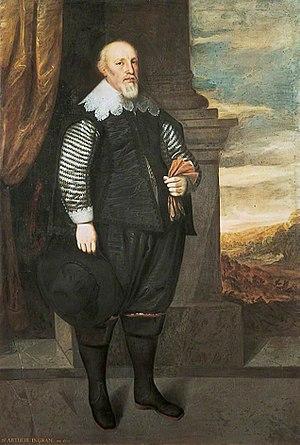
La circonscription de Stafford est une circonscription situé dans le Staffordshire et représenté dans la Chambre des Communes du Parlement britannique.